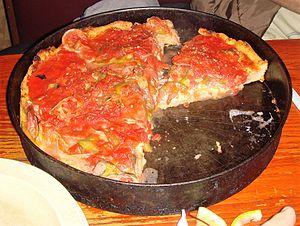
La pizza de Chicago est une pizza qui a été inventée en 1943 à la Pizzeria Uno à Chicago.